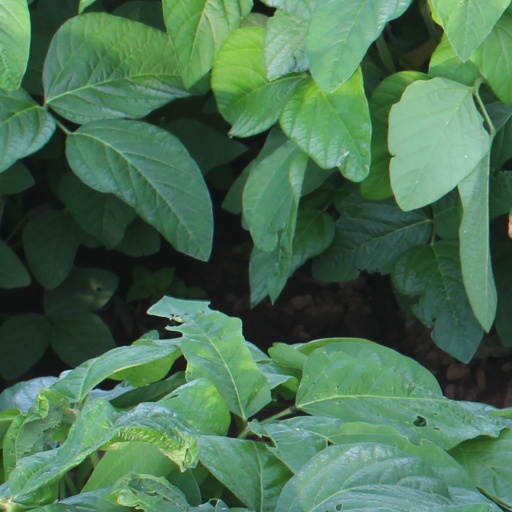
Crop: soybean